Tola Mankiewiczówna

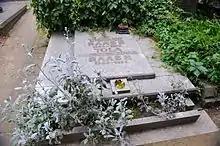
Grave of Mankiewiczówna at the Protestant Reformed Cemetery in Warsaw

Tola Mankiewiczówna (8 May 1900 – 27 October 1985) was a Polish singer and actress. She has recorded albums for such labels as: Columbia, Syrena and Estar. During the war, these recordings were lost and Mankiewiczówna never regained them.